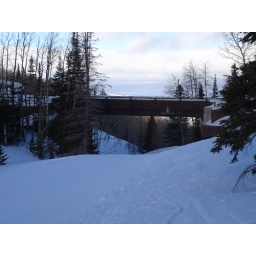
The roads to get to these houses were over and under some of the runs, which was kind of cool.